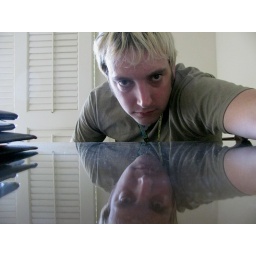
the shiny table in LX's room